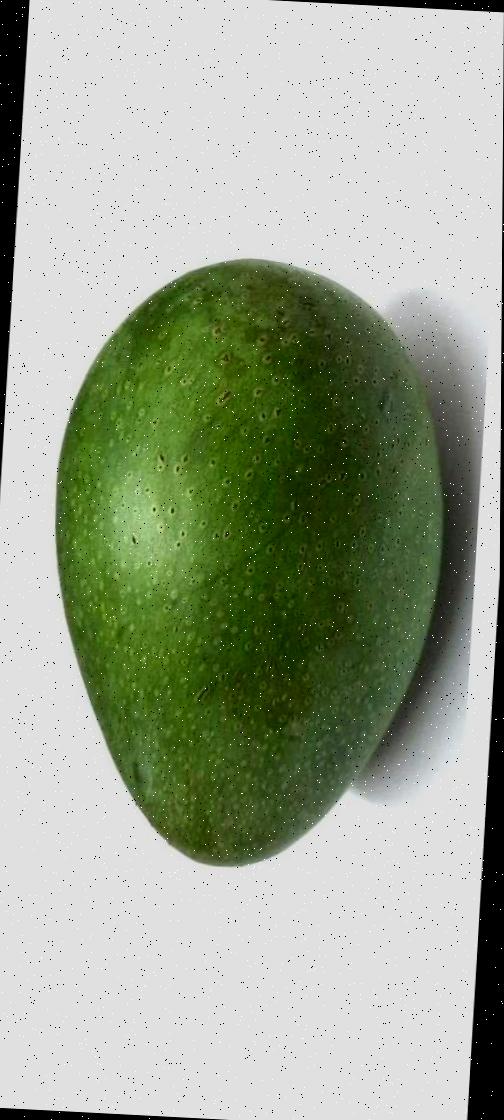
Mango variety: Ashshina Zhinuk